List of family relations in the NHL

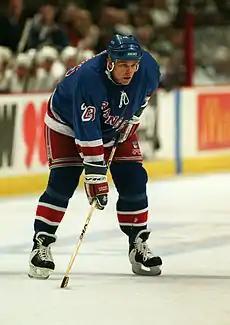
Jeff Beukeboom, pictured here with the New York Rangers, is the nephew of Ed Kea and cousin of Joe Nieuwendyk.

This category is for such pairings not already listed in the "Father-Son" & "Siblings" sections above.